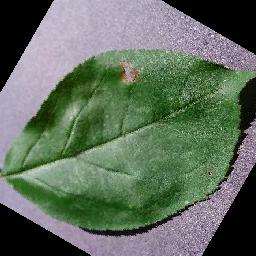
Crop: apple
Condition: black_rot